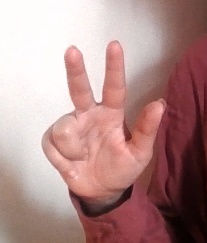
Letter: al